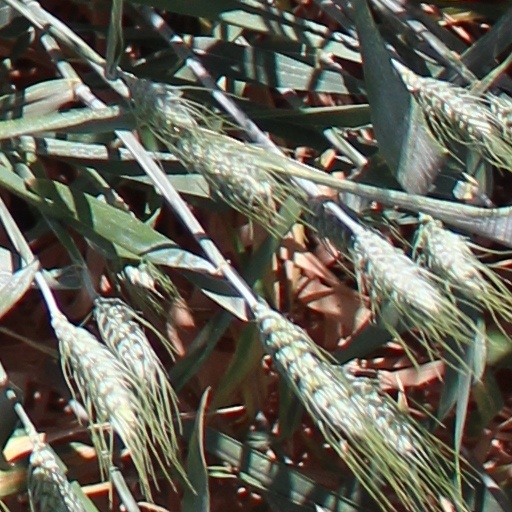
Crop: wheat